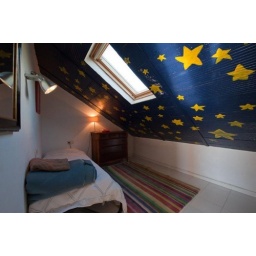
Large 4 bedroom house in Nagueles overlooking Marbella with sea views